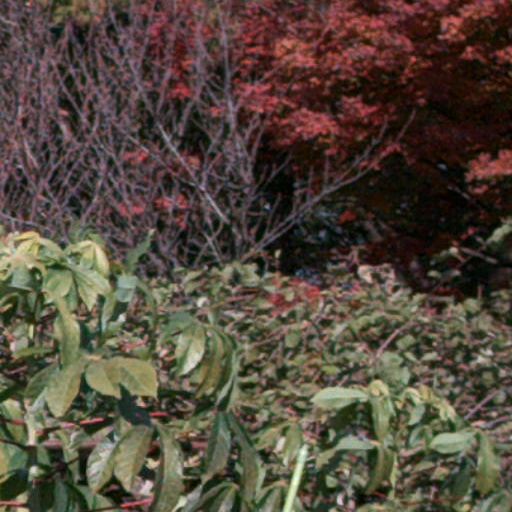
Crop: cassava